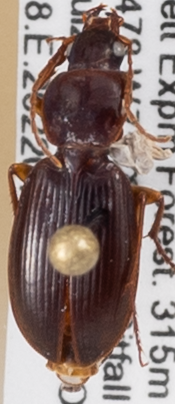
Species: Synuchus impunctatus
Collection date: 2022-07-20
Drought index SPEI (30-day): -0.988
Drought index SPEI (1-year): -0.8
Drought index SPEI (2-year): -1.314